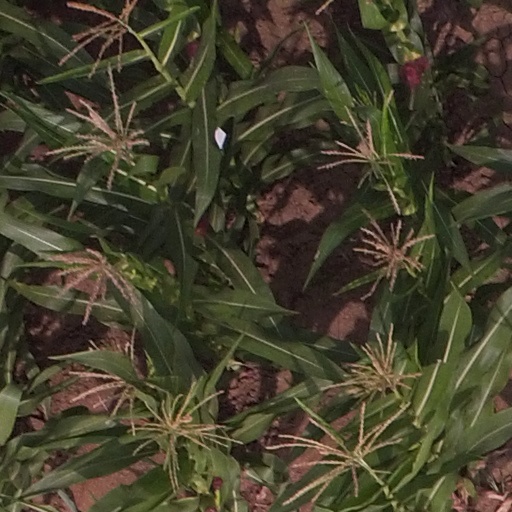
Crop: maize; corn